Violette Leduc

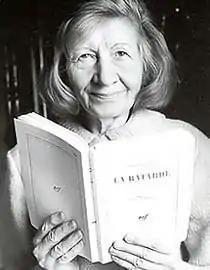
Violette Leduc

She was born in Arras, Pas de Calais, France, on 7 April 1907. She was the illegitimate daughter of a servant girl, Berthe Leduc, and André Debaralle, the son of a rich Protestant family in Valenciennes, who refused to legitimize her. In Valenciennes, Violette spent most of her childhood suffering from poor self-esteem, exacerbated by her mother's hostility and excessive protectiveness. She developed tender friendships with her grandmother Fideline and her maternal aunt Laure. Her grandmother died when Leduc was a young child.